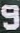
Number: 9